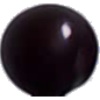
Label: cherry_wax_black